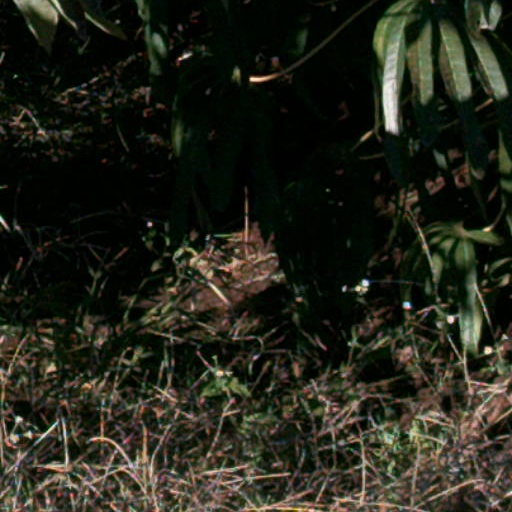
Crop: cassava